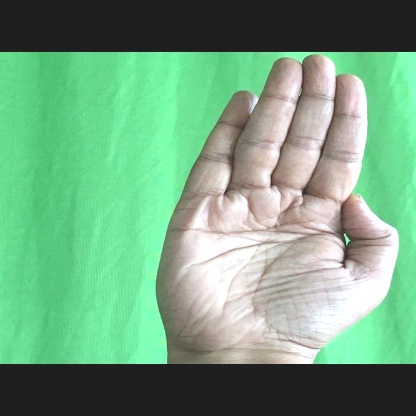
Mudra: Pathaka